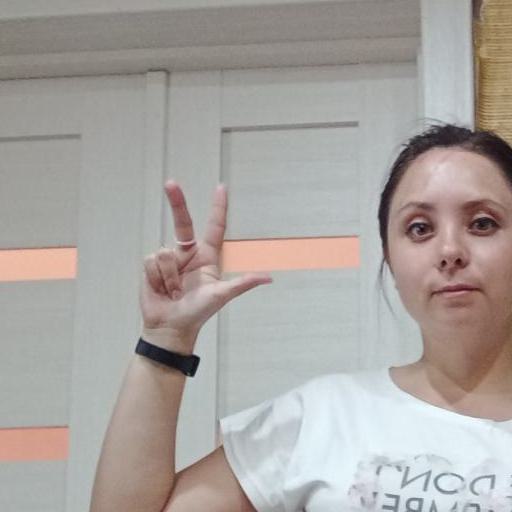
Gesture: three2